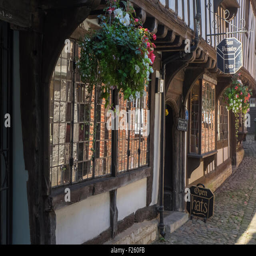
a market town in the heart